Doll

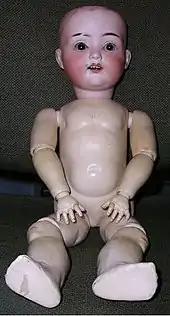
Bisque-head German doll with glass eyes and ball-jointed composition body, c. 1920

Matryoshka dolls are traditional Russian dolls, consisting of a set of hollow wooden figures that open up and nest inside each other. They typically portray traditional peasants and the first set was carved and painted in 1890. In Germany, clay dolls have been documented as far back as the 13th century, and wooden doll making from the 15th century. Beginning about the 15th century, increasingly elaborate dolls were made for Nativity scene displays, chiefly in Italy. Dolls with detailed, fashionable clothes were sold in France in the 16th century, though their bodies were often crudely constructed. The German and Dutch peg wooden dolls were cheap and simply made and were popular toys for poorer children in Europe from the 16th century. Wood continued to be the dominant material for dolls in Europe until the 19th century. Through the 18th and 19th centuries, wood was increasingly combined with other materials, such as leather, wax and porcelain and the bodies made more articulate. It is unknown when dolls' glass eyes first appeared, but brown was the dominant eye color for dolls up until the Victorian era when blue eyes became more popular, inspired by Queen Victoria.